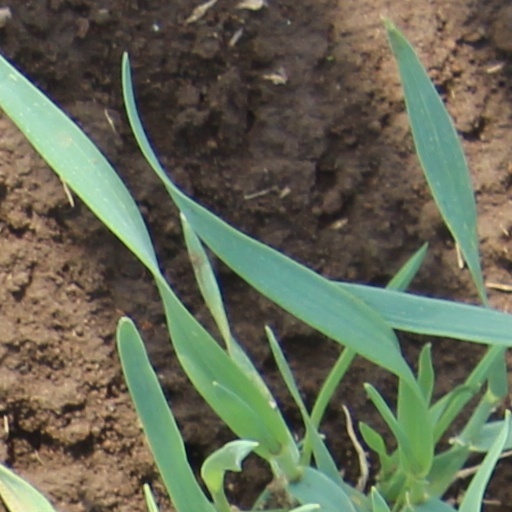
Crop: wheat